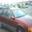
Label: automobile